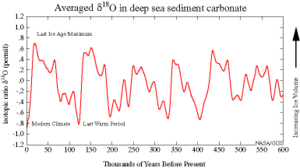
Le problème des 100 000 ans découle de l'observation d'un écart entre les températures de la Terre et la quantité d'ensoleillement qu'elle reçoit, principal facteur de changement climatique planétaire, sur une période de 100 000 ans.